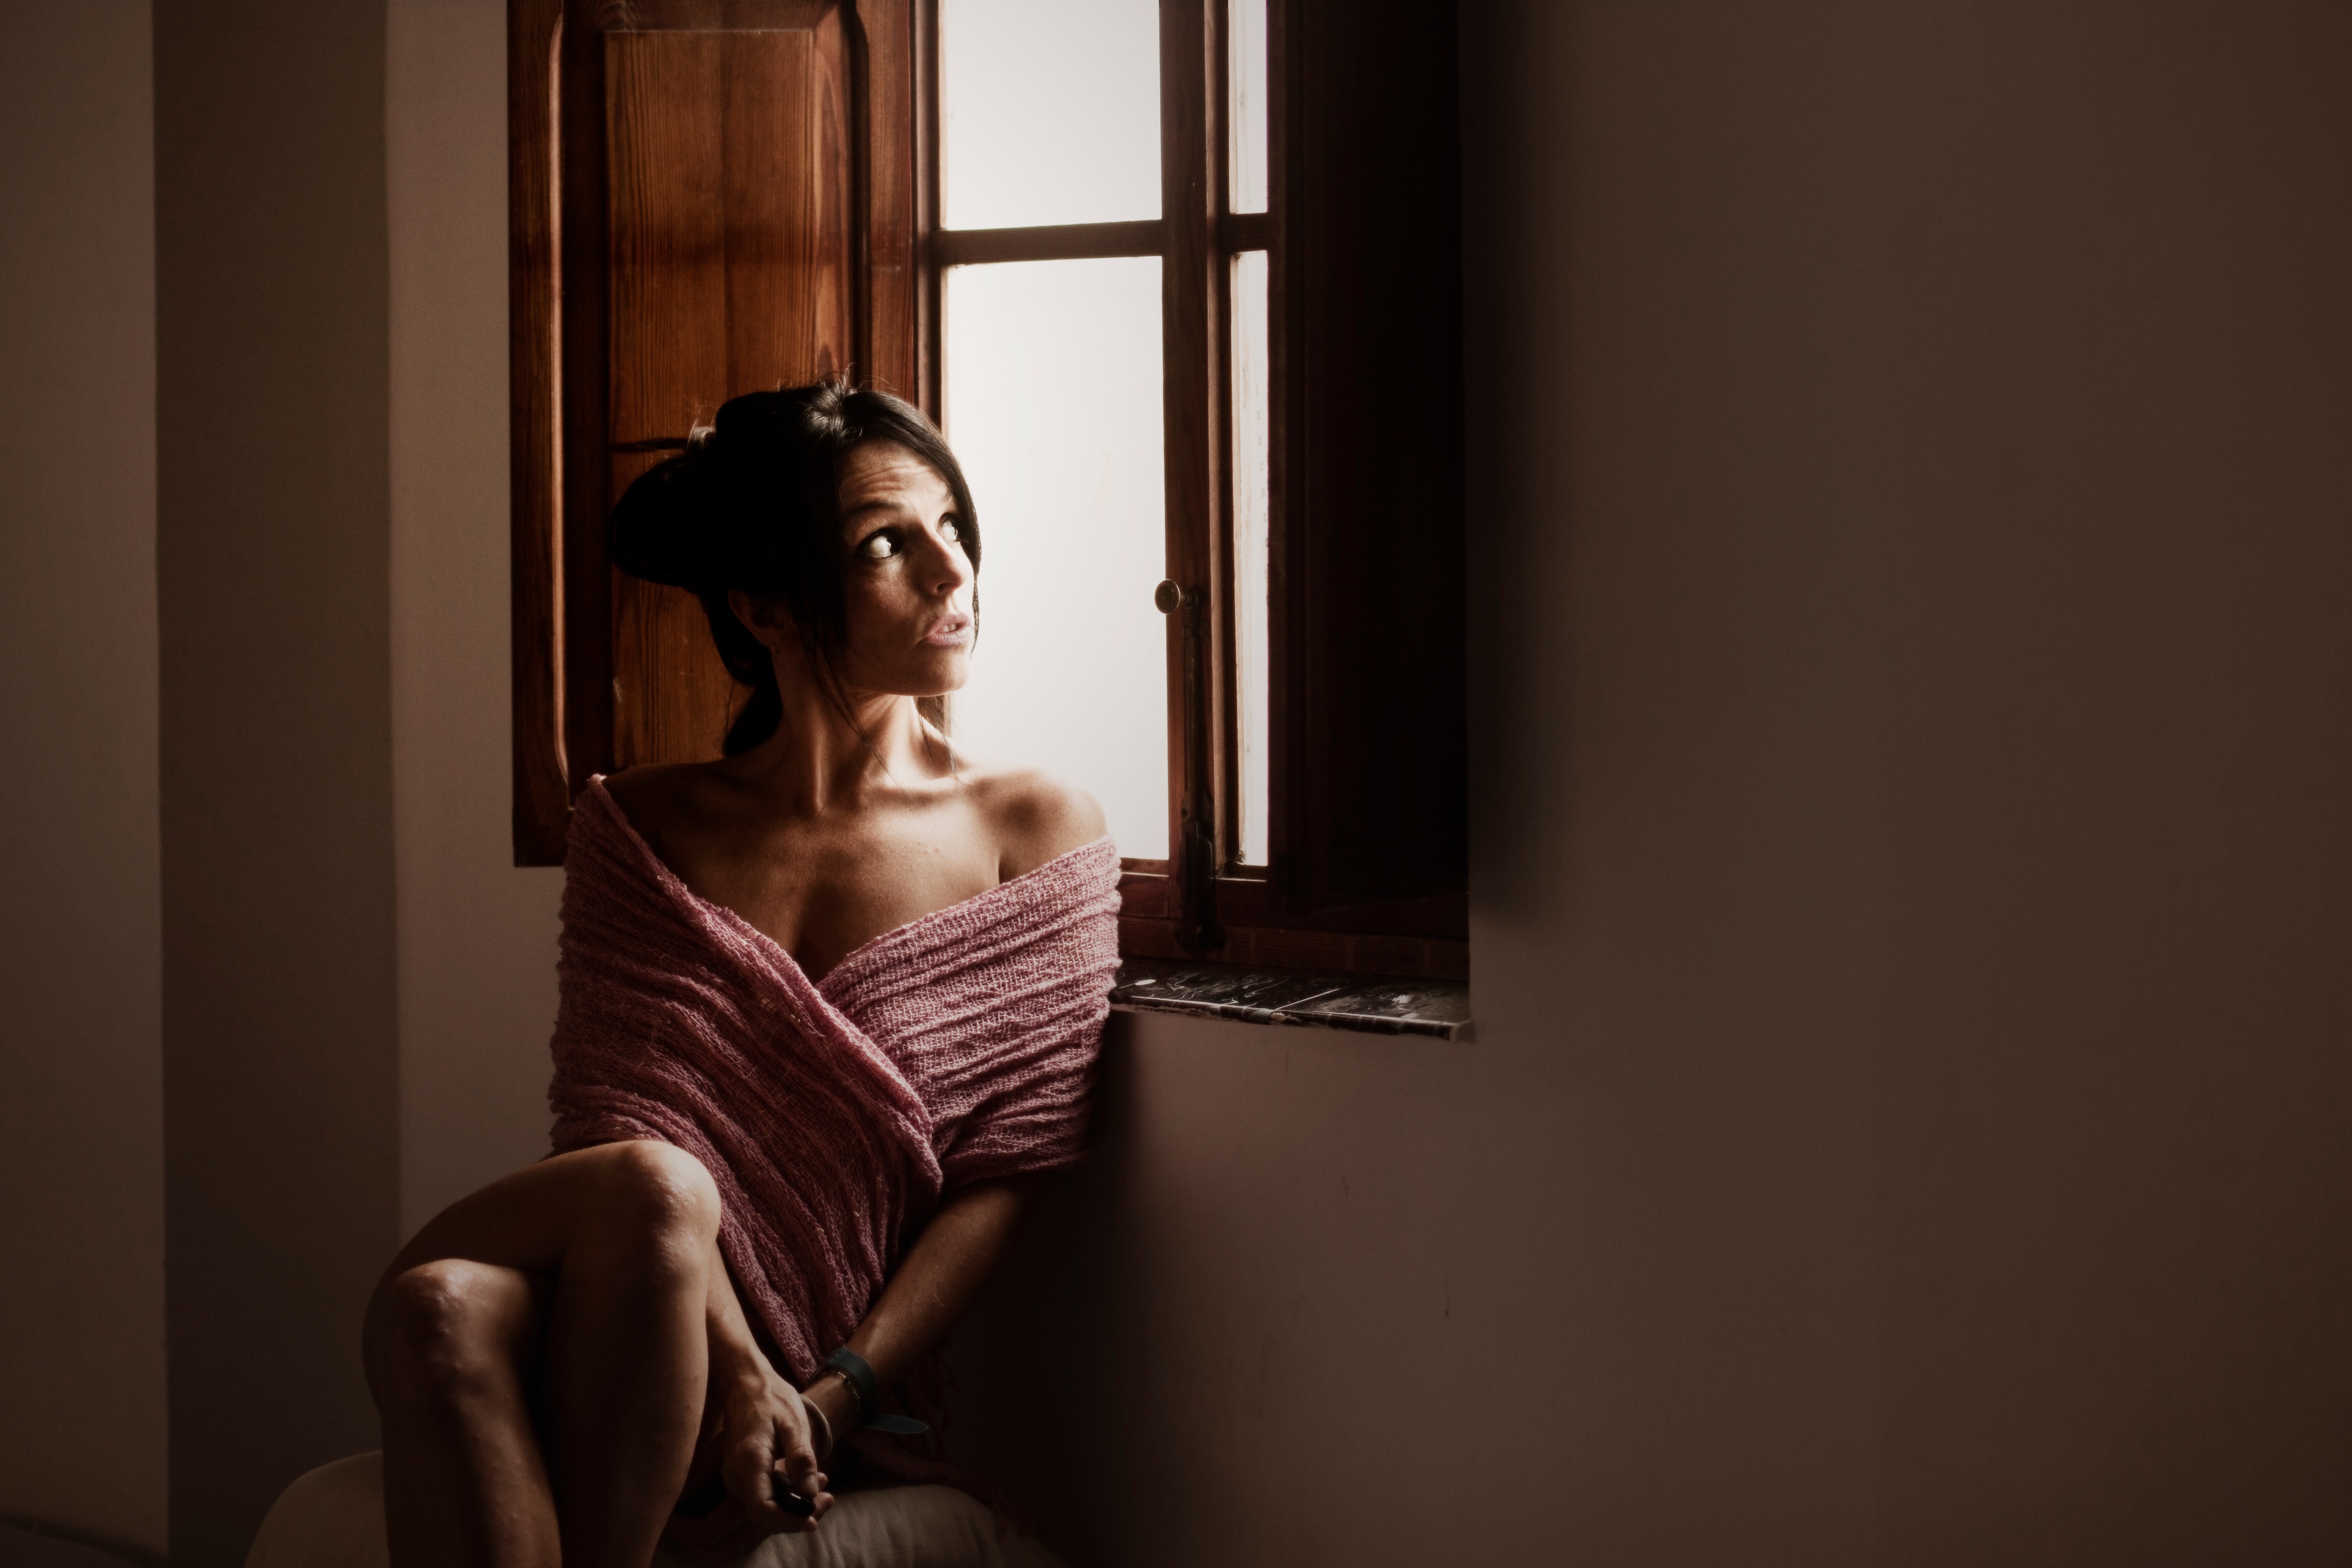
person, light, girl, woman, photography, portrait, model, red, color, sitting, fashion, black, photograph, beauty, image, emotion, photo shoot, portrait photography, human positions